Gabriel Sloyer

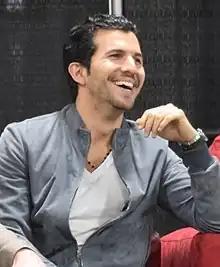
Sloyer at the 2019 Great Philadelphia Comic Con

Gabriel Sloyer (born December 2, 1986) is an actor who is best known for his recurring roles on "Inventing Anna" and "Griselda" and his performance capture as Javier Escuella on "Red Dead Redemption 2".